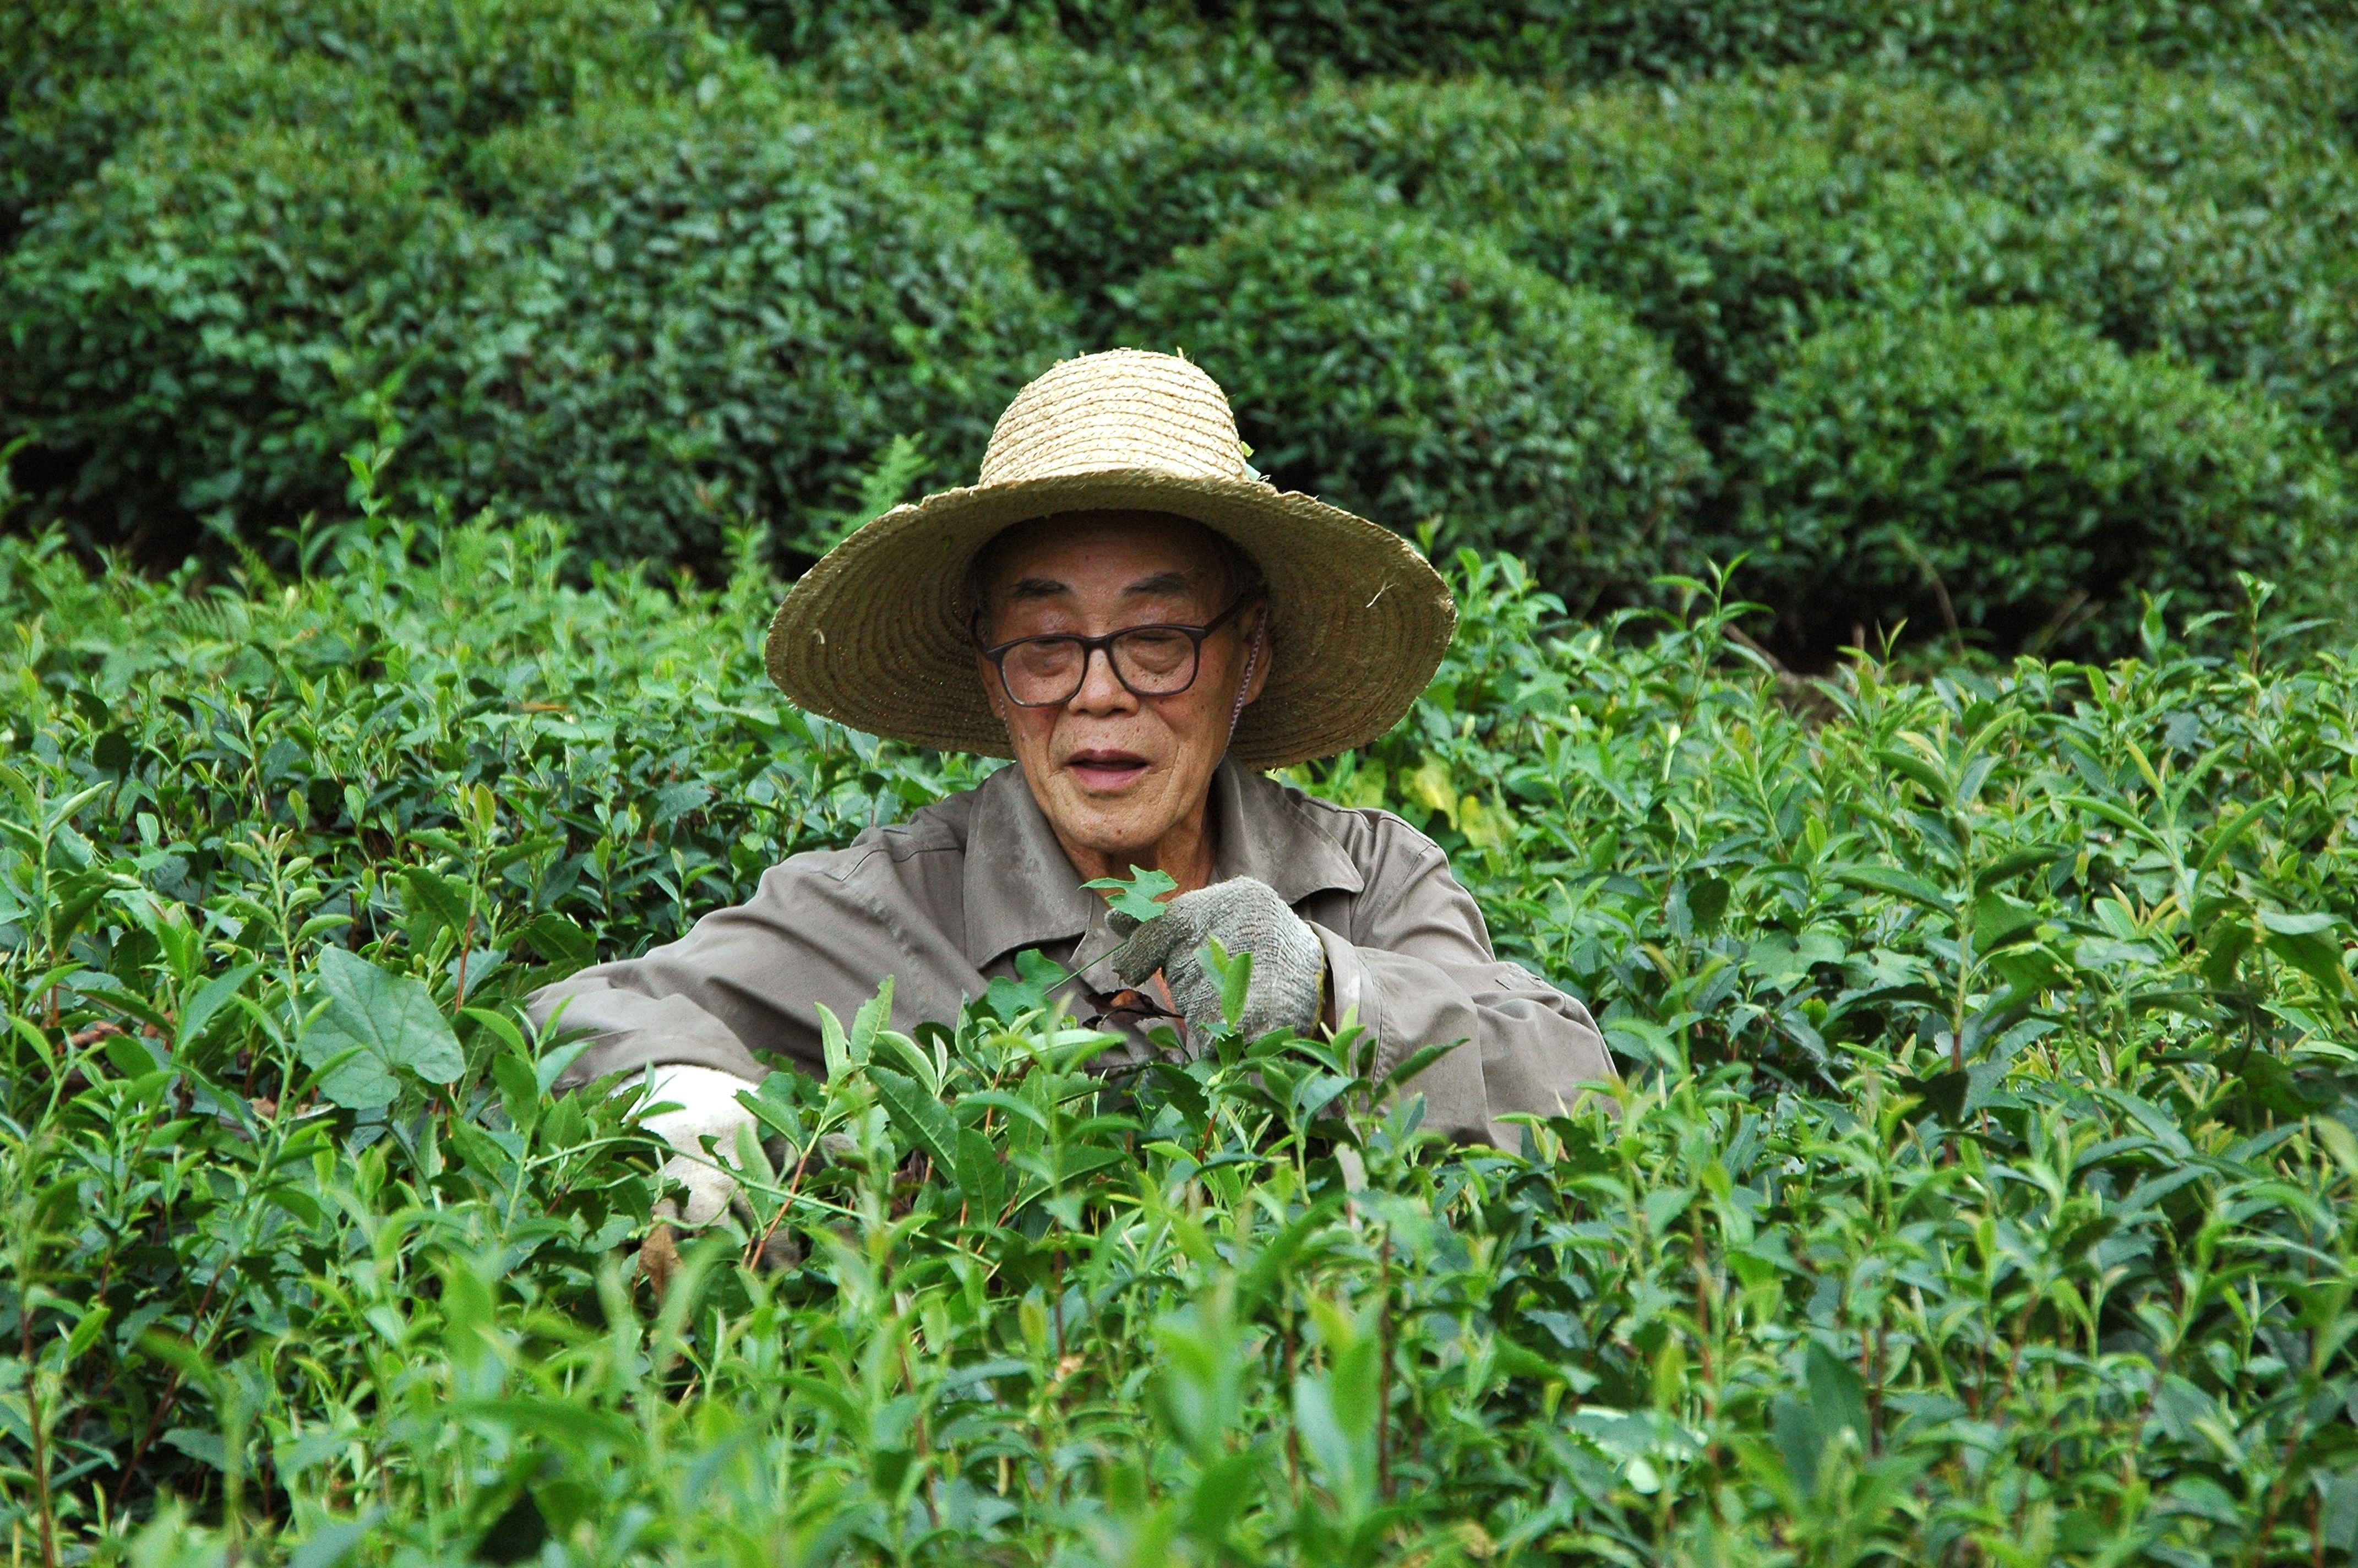
man, forest, grass, plant, field, farm, lawn, meadow, tea, flower, green, harvest, jungle, crop, soil, agriculture, plantation, gardener, grass family, farmworker, longjin